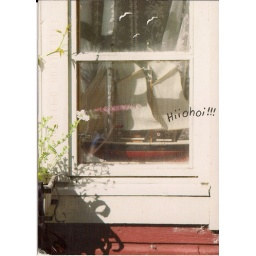
boat in window